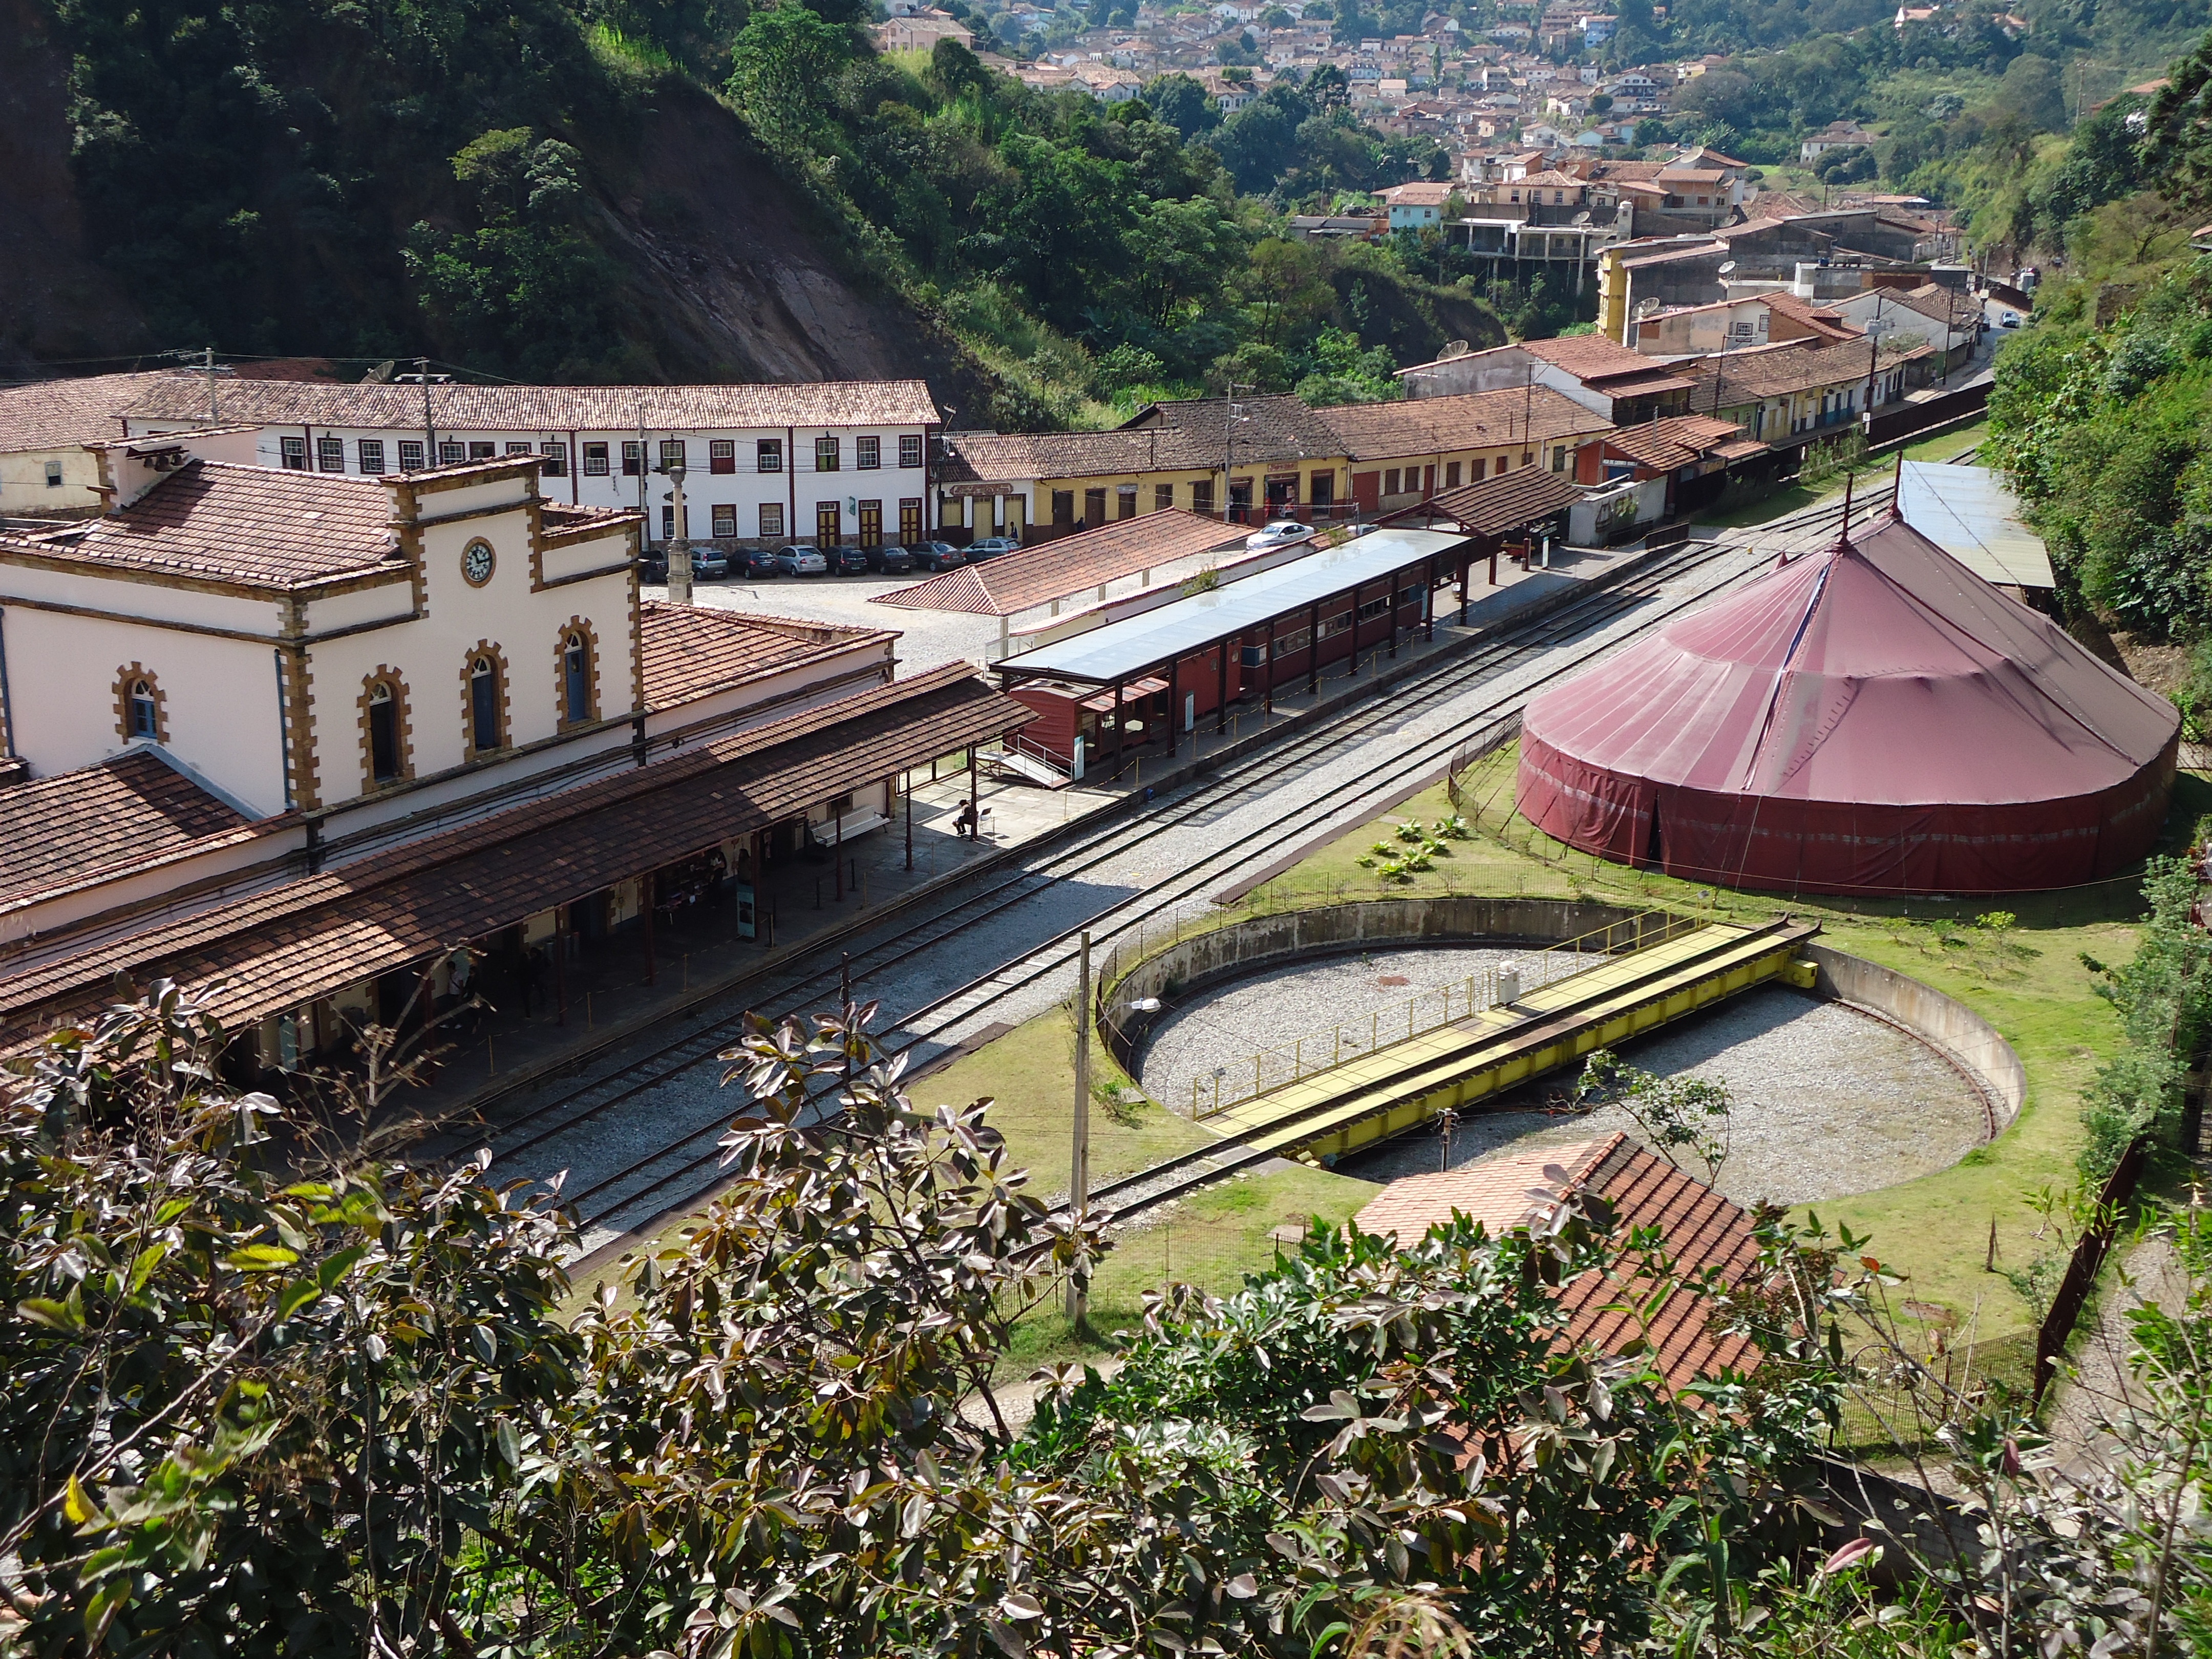
architecture, track, town, river, transport, brasil, brazil, preto, brazilian, minas, gerais, ouro, colonial, aerial photography, ouro preto, minas gerais, trem da vale